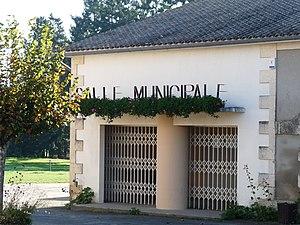
Salle des fêtes, Saint-Martin-de-Coux, Charente-Maritime, France
Saint-Martin-de-Coux est une commune du Sud-Ouest de la France, située dans le département de la Charente-Maritime.